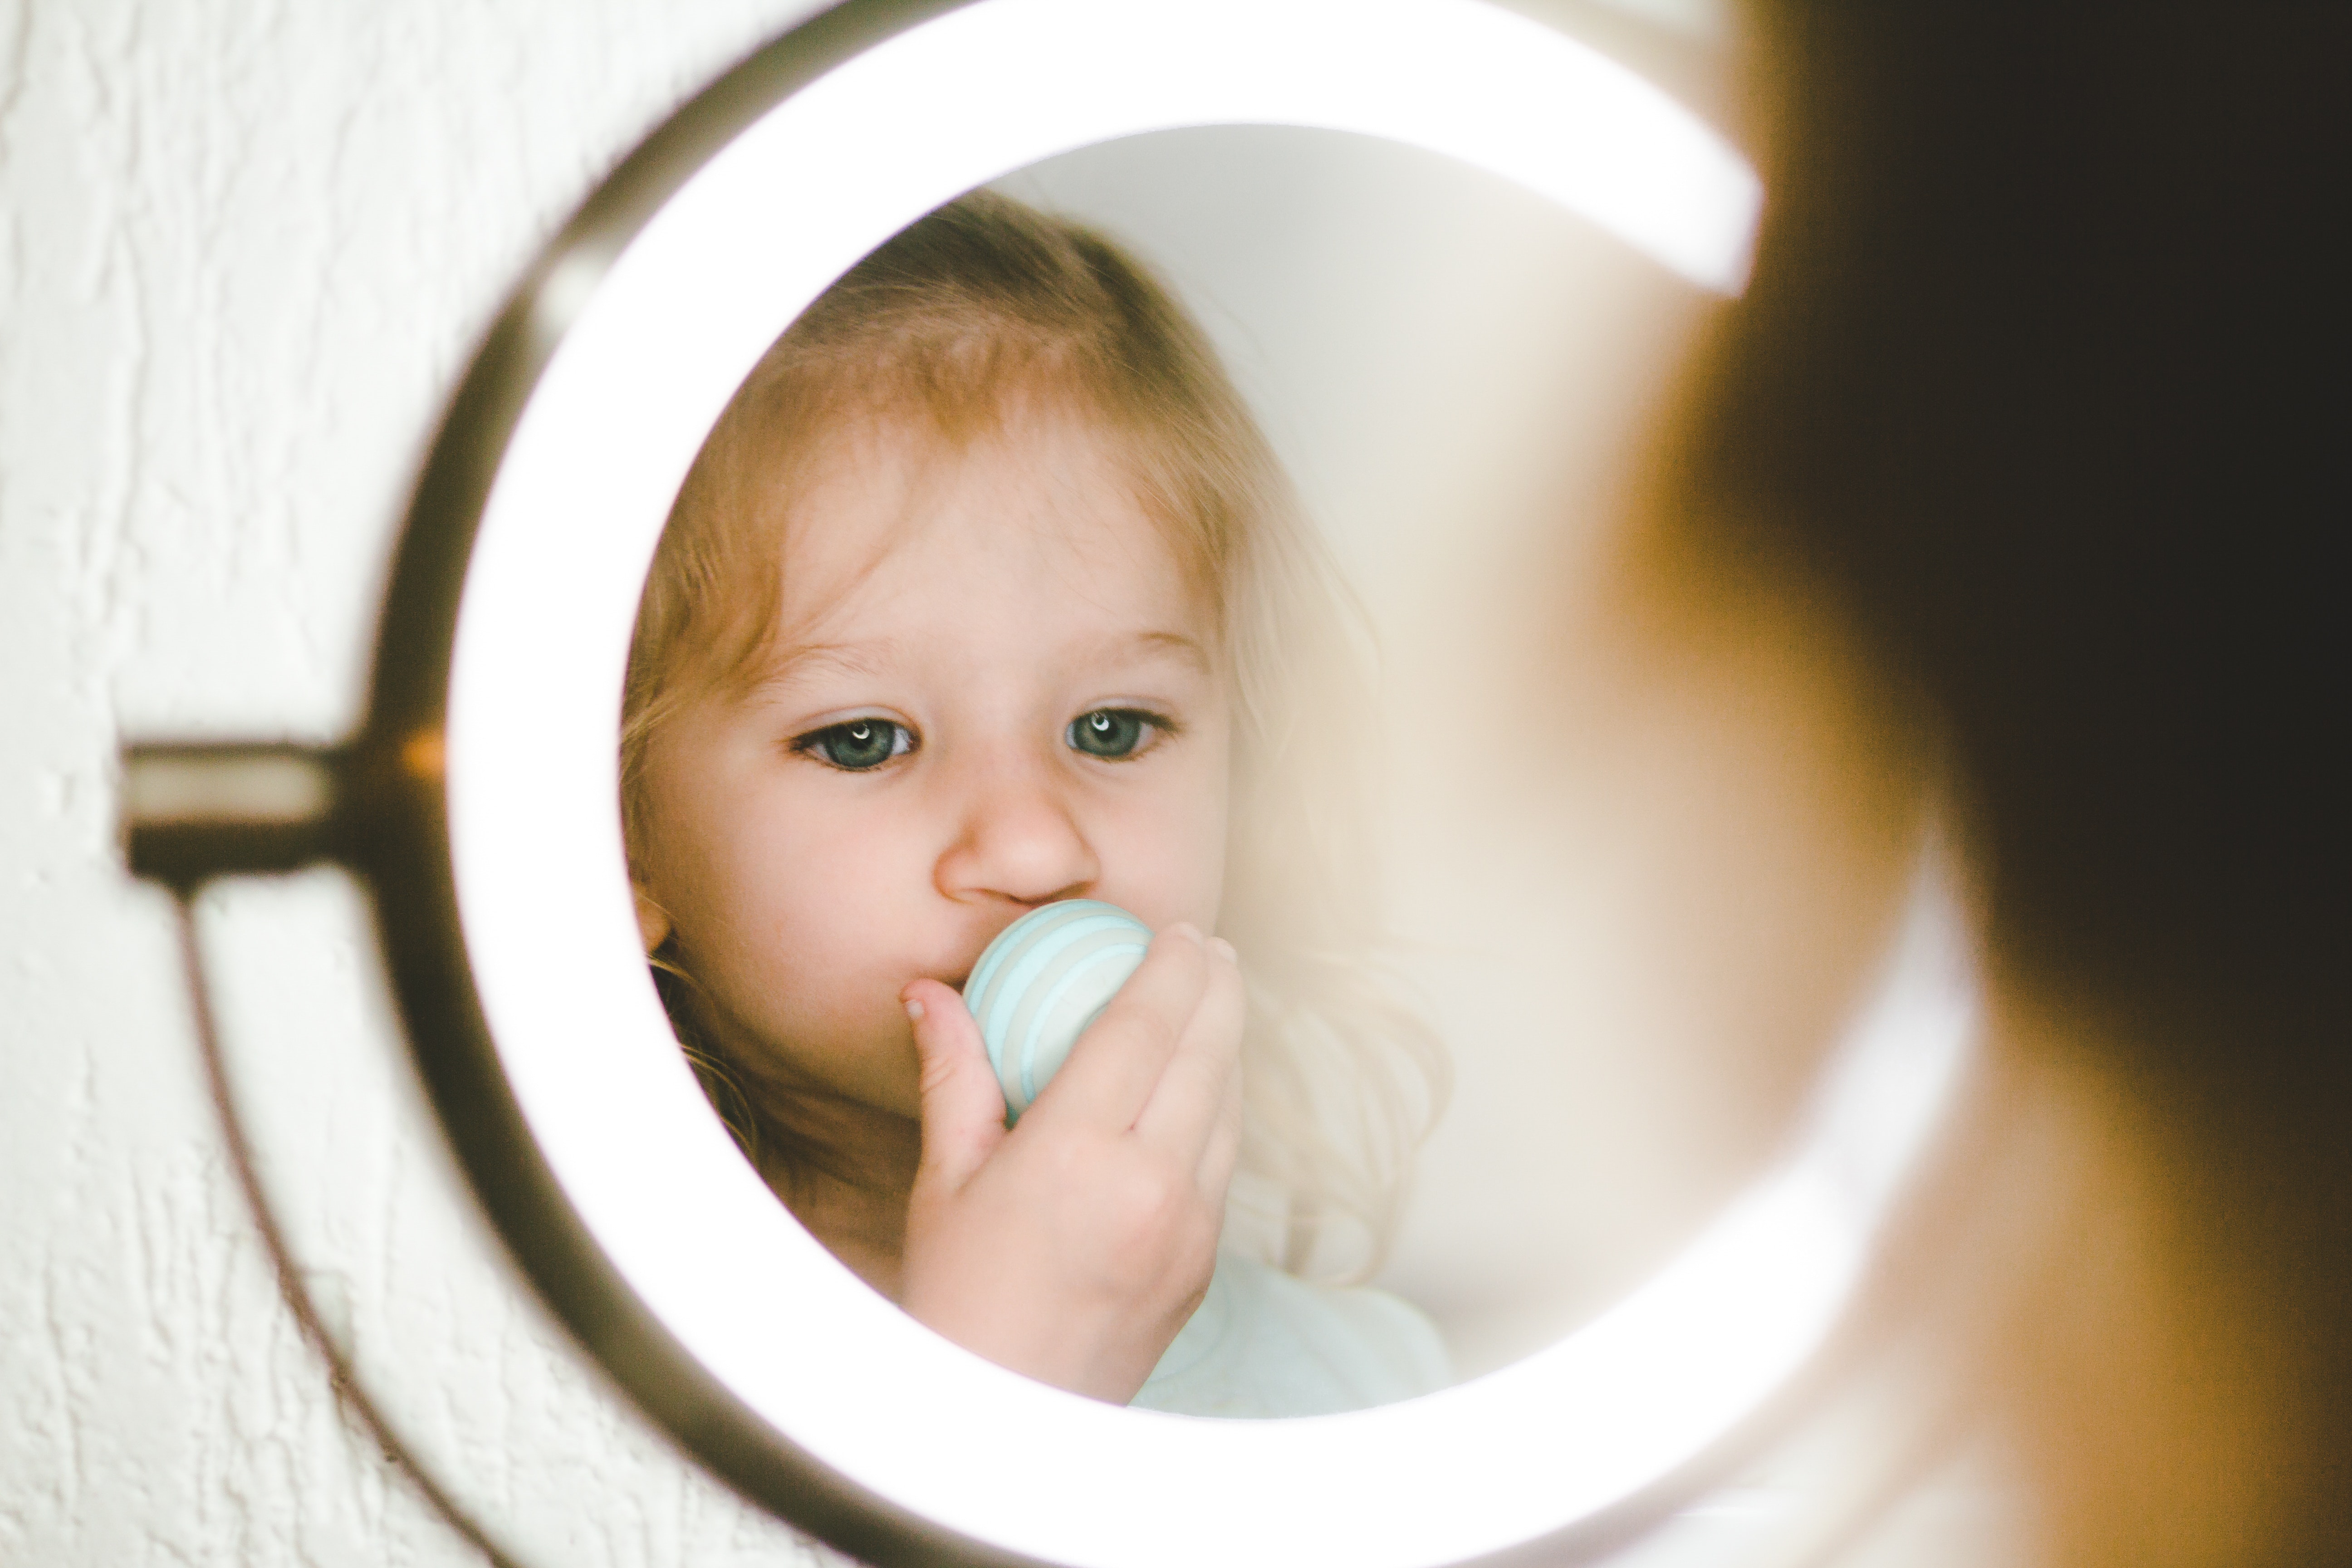
child, face, baby, skin, nose, eye, toddler, mouth, photography